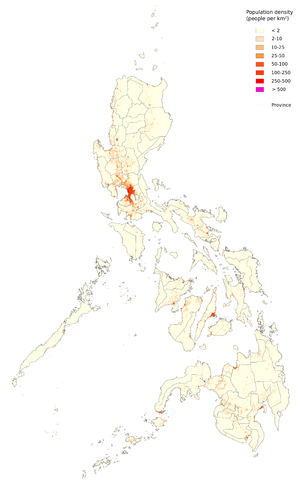
Cet article contient des statistiques sur la démographie des Philippines.